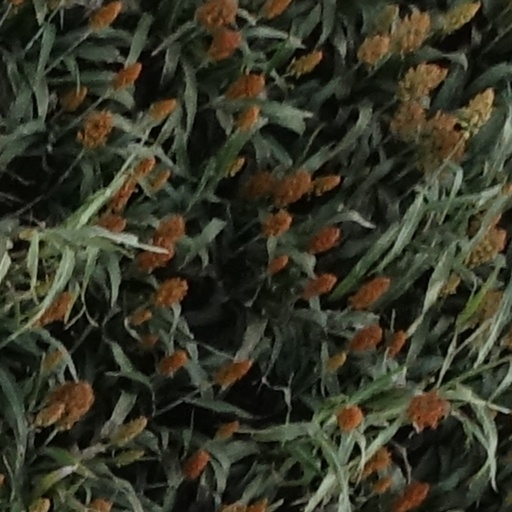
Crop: sorghum